Martín Romagnoli

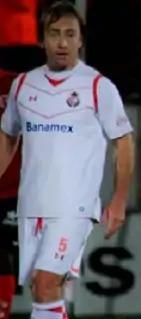
Romagnoli playing for Toluca

Martín Andrés Romagnoli (born 30 September 1977 in Leones, Córdoba) is an Argentine former professional footballer who played as a midfielder.